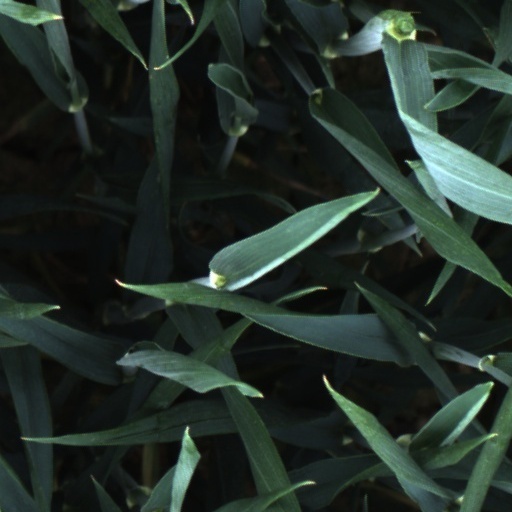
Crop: wheat